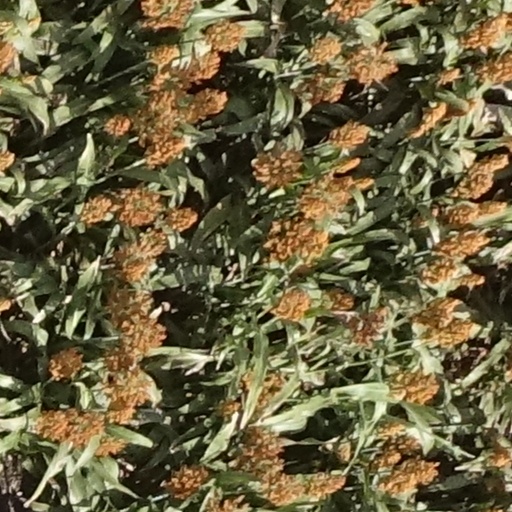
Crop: sorghum